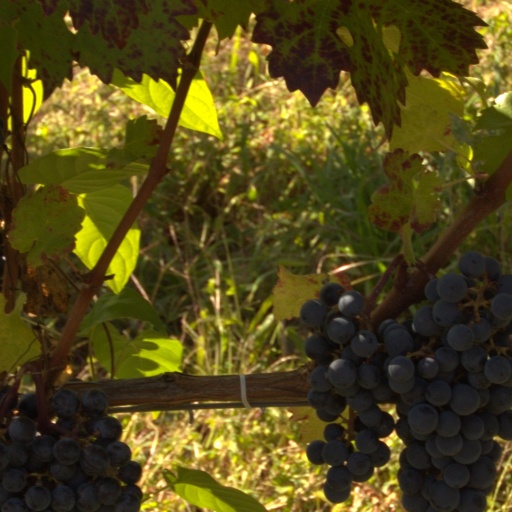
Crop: grape